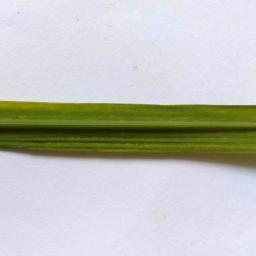
Label: Rice___Healthy